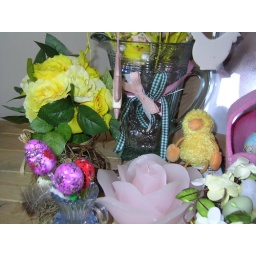
Luigi's painted eggs in a vase, pink rose candle, yellow bouquet, cheeping chick,